Revizorro

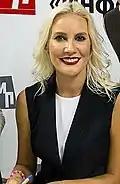

Revizorro is a Russian television show in a documentary format distributed by the Friday! network. The first episode aired in June 2014, coinciding with the birthday of the TV network. Initially hosted by a Russian TV presenter Elena Letuchaya, before being substituted by the singer Olga Romanovskaya in April 2016. The program is a Russian adaptation of the Ukrainian show "Revizor".